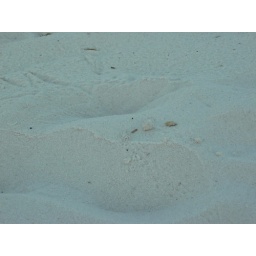
white sand crab in the white sand of Pensacola Beach, FL. The other closer photos show how small he is.